Gary L. Francione

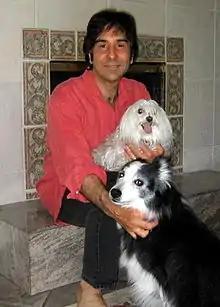
Francione with two of his dog companions

Gary Lawrence Francione (born May 1954) is an American academic in the fields of law and philosophy. He is Board of Governors Professor of Law and Katzenbach Scholar of Law and Philosophy at Rutgers University in New Jersey. He is also a visiting professor of philosophy at the University of Lincoln (UK) and honorary professor of philosophy at the University of East Anglia (UK). He is the author of numerous books and articles on animal ethics.